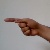
The image shows a hand gesture representing the letter 'G' in Indian Sign Language.